Trent Beretta

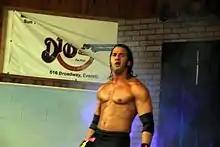
Barreta in 2013

On January 18, 2013, Marasciulo made his first independent appearance since his WWE release, when he worked for the Hart Legacy Wrestling promotion in Calgary, Alberta, Canada. In the opening four-way elimination tag team match, Marasciulo, still working as Trent Barreta, teamed with Brian Cage, with the two being eliminated by El Generico and Samuray del Sol. Later in the main event of the evening, Barreta teamed with Davey Boy Smith Jr., El Generico, Jack Evans and Samuray del Sol in a ten-man tag team match, where they were defeated by Teddy Hart, Brian Cage, Cam!kaze, Flip Kendrick and Pete Wilson. On March 22, 2013, On April 6, Trent? made his debut for Dragon Gate USA, defeating Jon Davis via disqualification. On April 26, Barreta made his debut for Full Impact Pro, defeating A. R. Fox. On July 5, 2013, Barreta made his return for Full Impact Pro (FIP) at Declaration of Independence, where he defeated the FIP World Heavyweight Champion Jon Davis by disqualification. On August 9, Barreta defeated Davis in a rematch to become the new FIP World Heavyweight Champion.